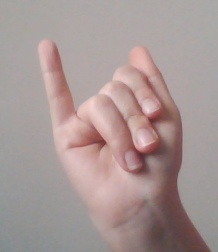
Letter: meem